Temmler

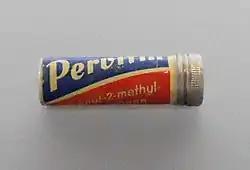
Temmler "Pervitin", tablet container; the methamphetamine brand used by German soldiers during World War II.

The "Temmler-Werke" was founded in Detmold in 1917 by Hermann Temmler. In 1919, it merged with the "Vereinigte Chemische Fabriken GmbH" in Detmold to form the "Vereinigten Chemischen Fabriken H. Temmler" pharmaceutical company. In 1925, its headquarters was re-located to Berlin. Preparations for the treatment and alleviation of respiratory diseases became the hallmark of Temmler Pharma.